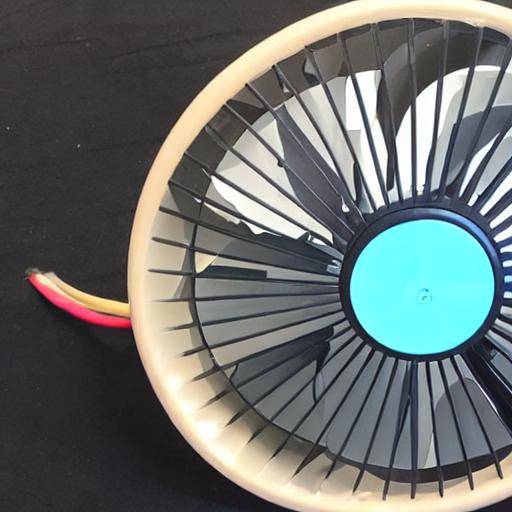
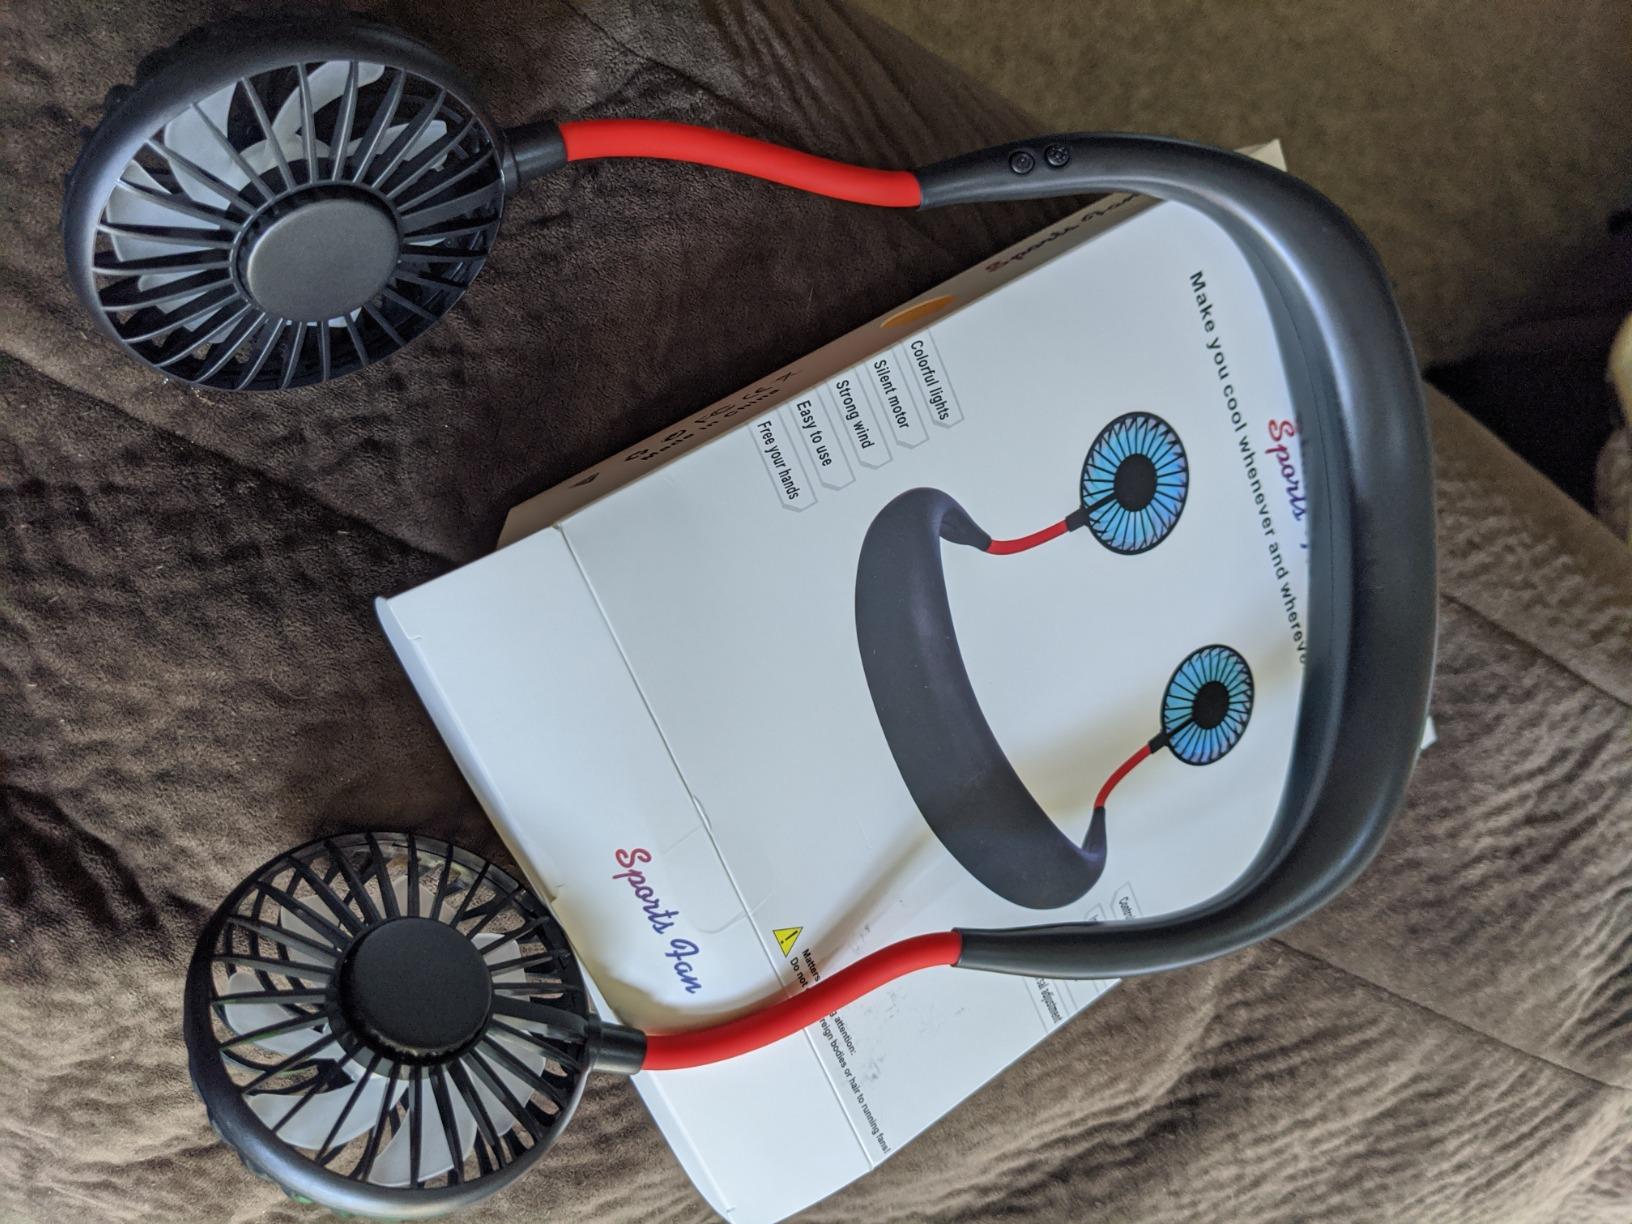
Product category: fan
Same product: no